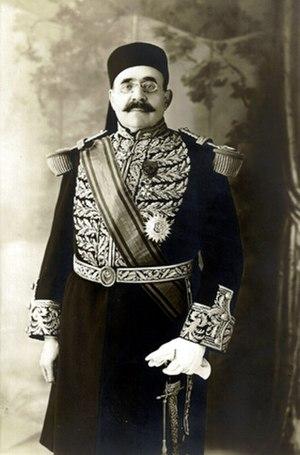
Abdeljelil Zaouche, né le 15 décembre 1873 à La Marsa et décédé le 3 janvier 1947 à Tunis, est un homme politique et homme d'affaires tunisien.